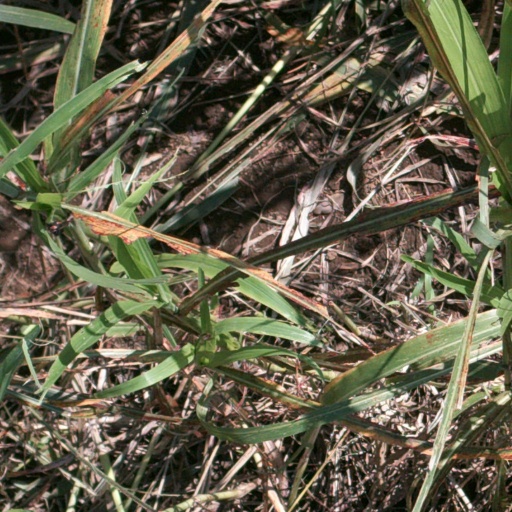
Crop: sorghum